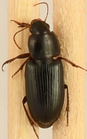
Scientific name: Discoderus parallelus
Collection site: Central Plains Experimental Range NEON (CPER), plot CPER_004